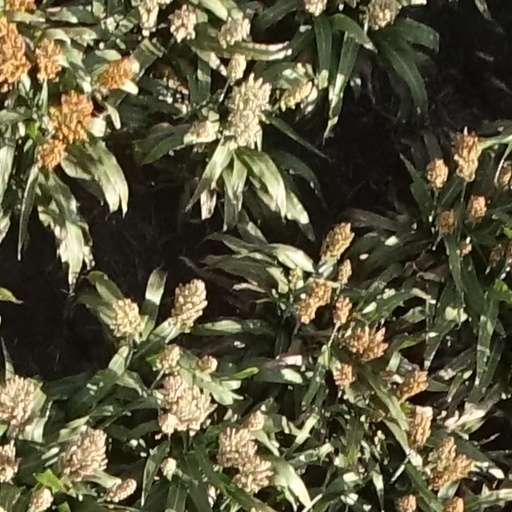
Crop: sorghum